Mixtilinear incircles of a triangle

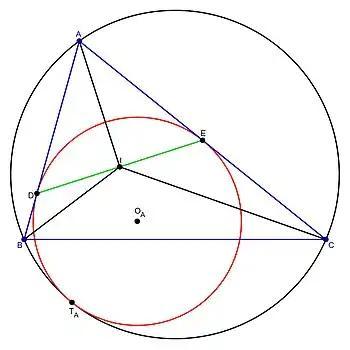
formula_1-Mixtilinear incircle of triangle formula_4

The formula_1-excircle of triangle formula_4 is unique. Let formula_7 be a transformation defined by the composition of an inversion centered at formula_1 with radius formula_9 and a reflection with respect to the angle bisector on formula_1. Since inversion and reflection are bijective and preserve touching points, then formula_7 does as well. Then, the image of the formula_1-excircle under formula_7 is a circle internally tangent to sides formula_14 and the circumcircle of formula_4, that is, the formula_1-mixtilinear incircle. Therefore, the formula_1-mixtilinear incircle exists and is unique, and a similar argument can prove the same for the mixtilinear incircles corresponding to formula_18 and formula_19.